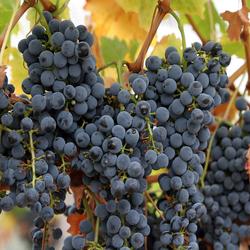
Label: Grapes